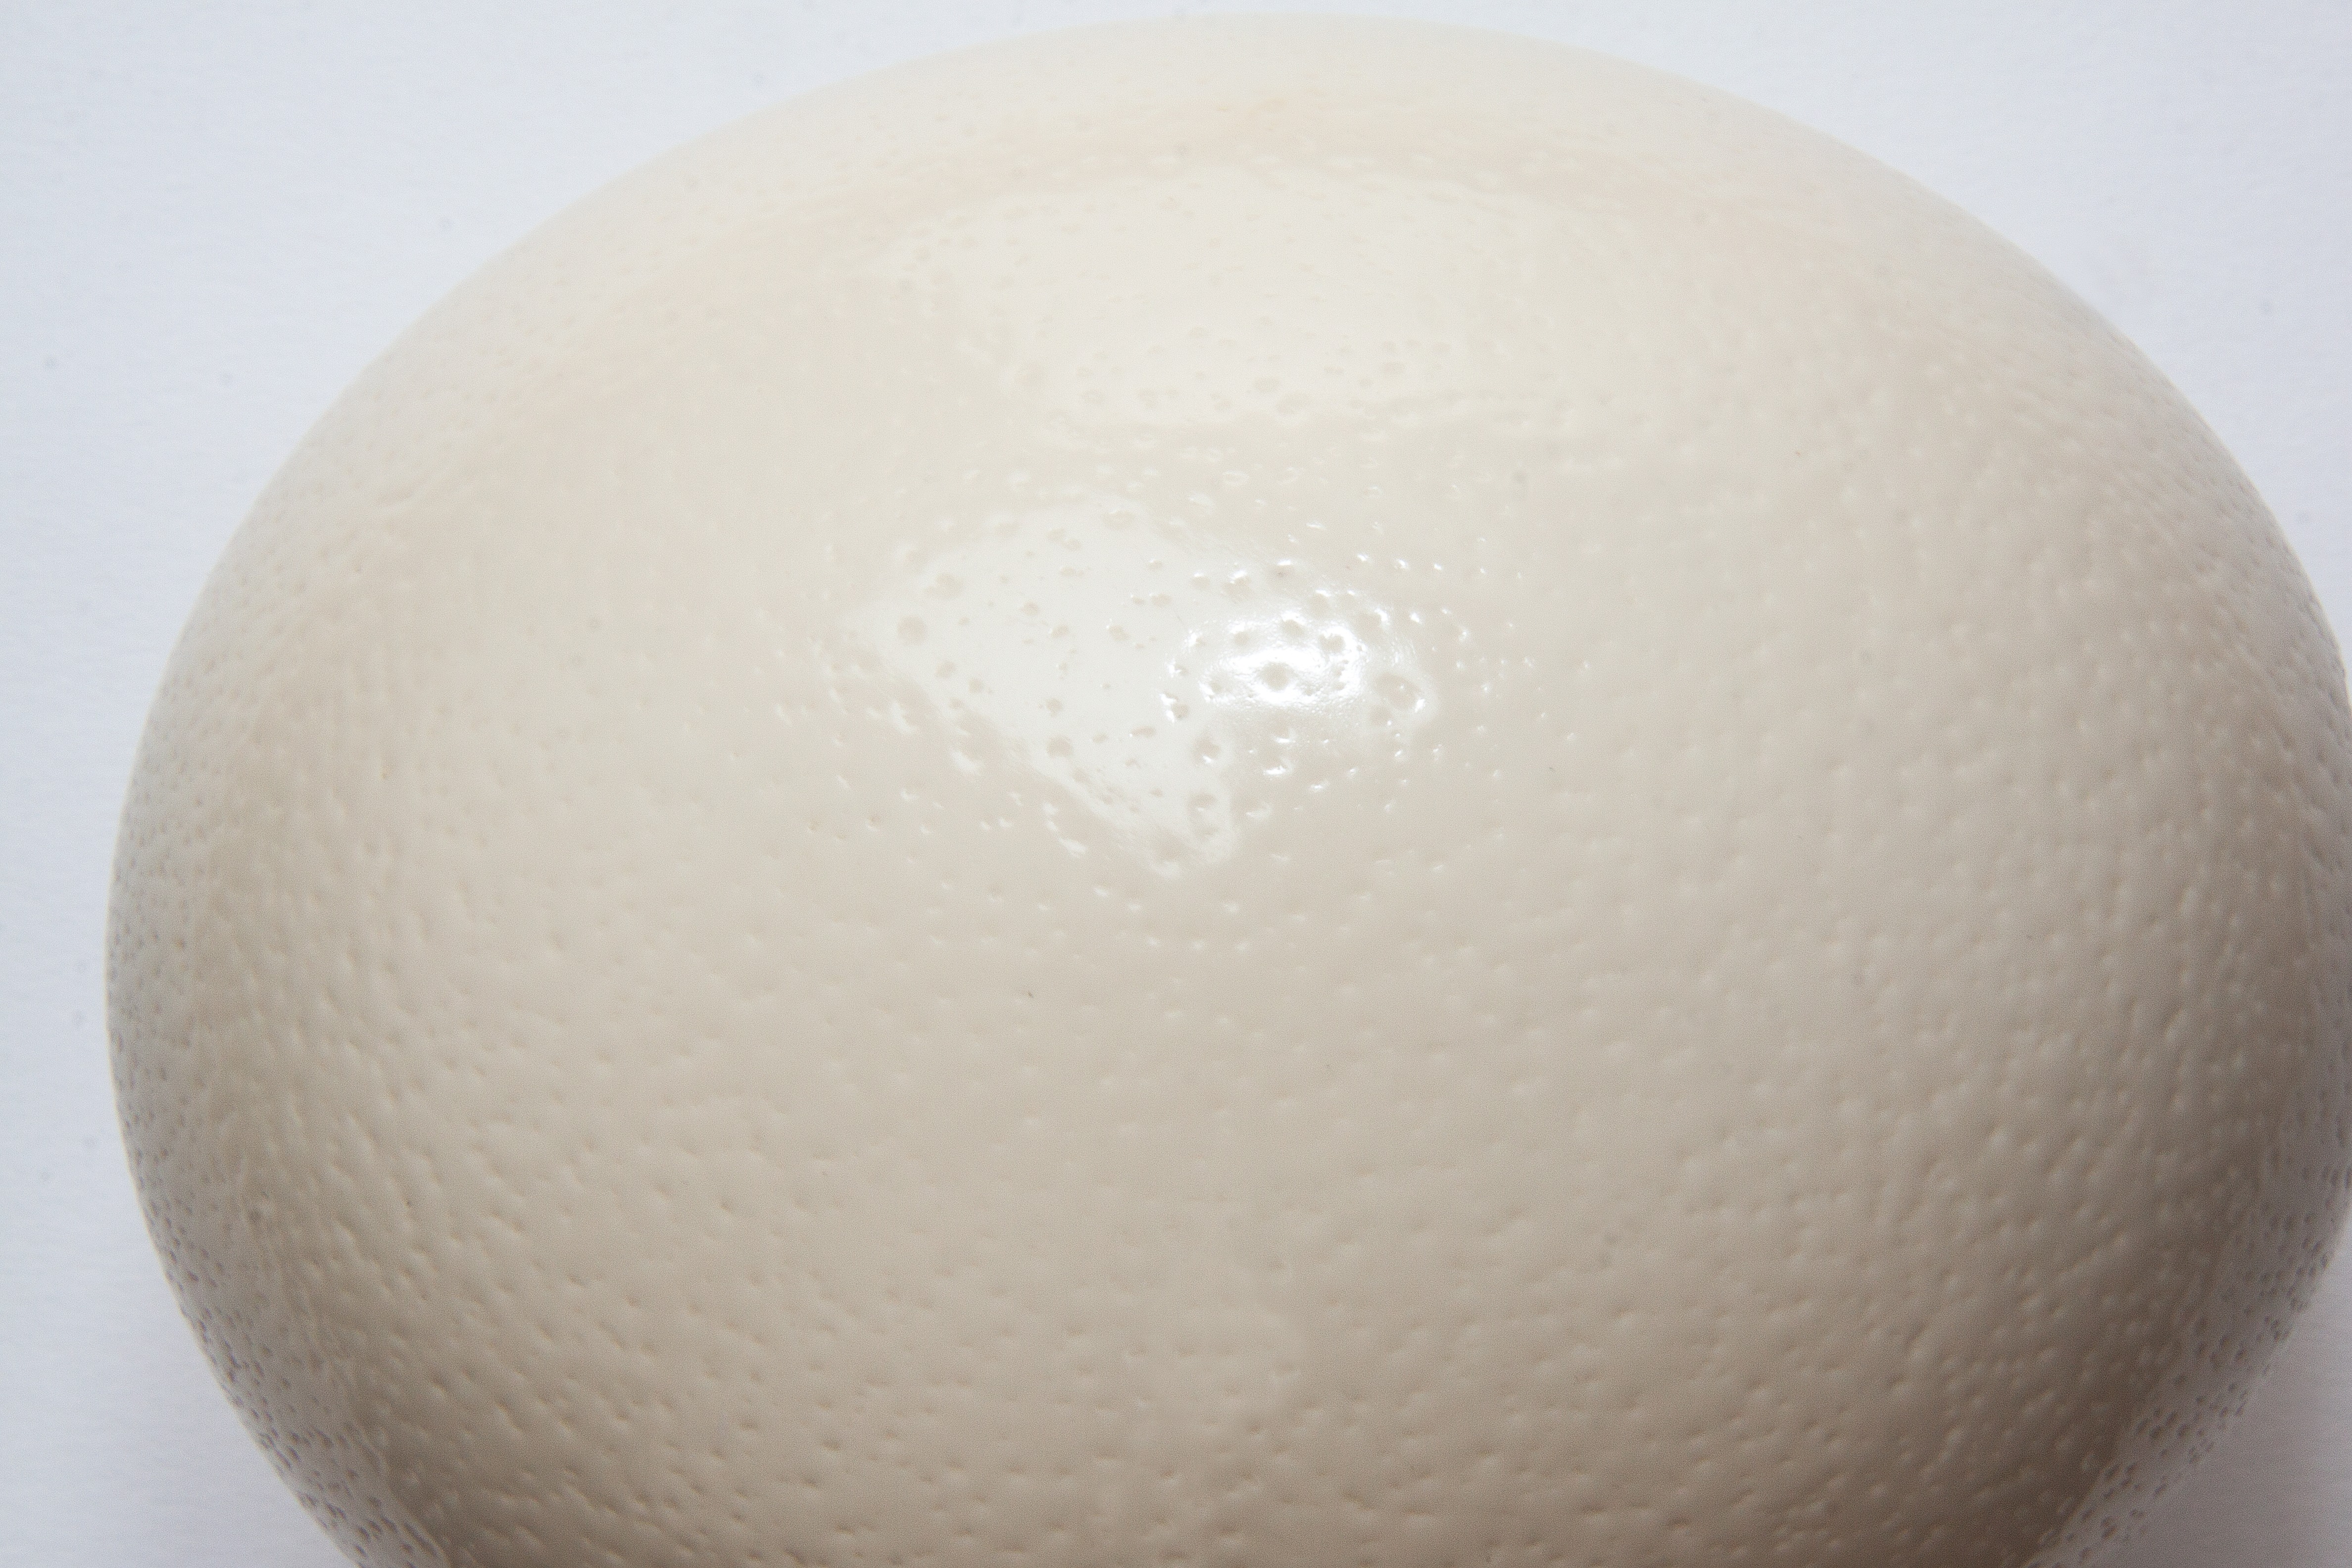
structure, white, food, egg, background, shape, oval, fund, dishware, cream colors, ostrich egg